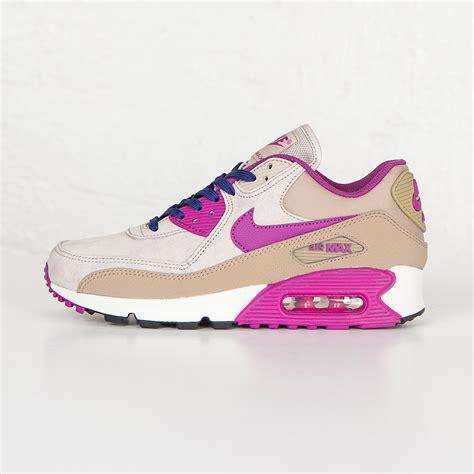
Brand: Nike
Model: Air Max 90 LTR